Victor Hugo

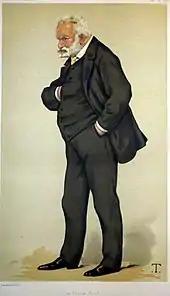
Caricature of Hugo in the London magazine "Vanity Fair", September 1879

Hugo's religious views changed radically over the course of his life. In his youth and under the influence of his mother, he identified as a Catholic and professed respect for Church hierarchy and authority. From there he became a non-practising Catholic and increasingly expressed anti-Catholic and anti-clerical views. He frequented spiritism during his exile (where he participated also in many séances conducted by Madame Delphine de Girardin) and in later years settled into a rationalist deism similar to that espoused by Voltaire. A census-taker asked Hugo in 1872 if he was a Catholic, and he replied, "No. A Freethinker."